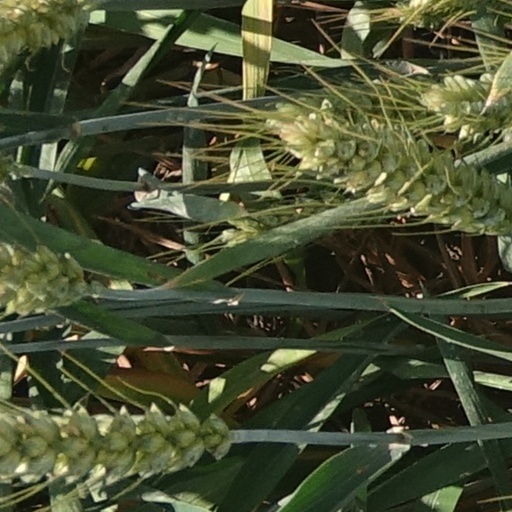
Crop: wheat